South Centre (organization)

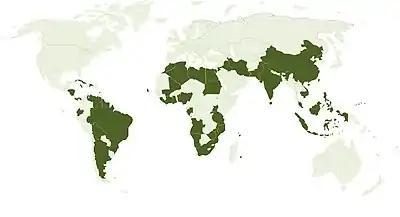
Member States

The Council of Representatives is composed of high-level representatives of the centre's member states. It meets annually, and on an inter-session basis when required, in order to examine the work of the centre and to provide policy and operational guidance. All states signing and ratifying or acceding to the agreement are required to appoint a high-level individual as their representative to the council. This individual should have been recognized for his or her commitment and contribution to the development of the South as well as the promotion of South-South cooperation. The council appoints a nine-member board and elects the centre's chairperson. From its members, the council elects a convenor and a vice-convenor.